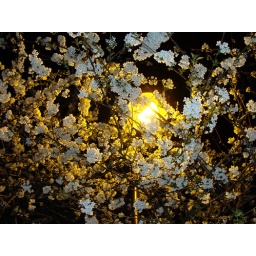
An apple tree laden with white blossom lit by a street lamp from behind and flash from underneath.